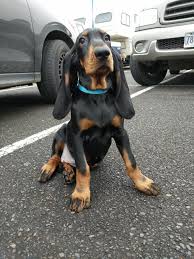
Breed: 225-n000062-black_and_tan_coonhound